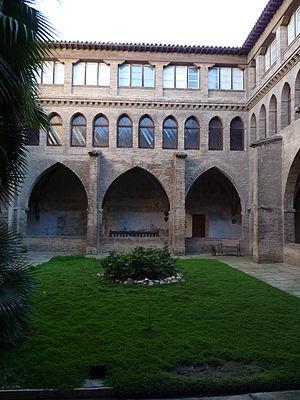
Le couvent de la Résurrection ou Couvent du Saint-Sépulcre est un couvent de Saragosse en Espagne appartenant aux chanoinesses régulières du Saint-Sépulcre datant du XIVᵉ siècle.